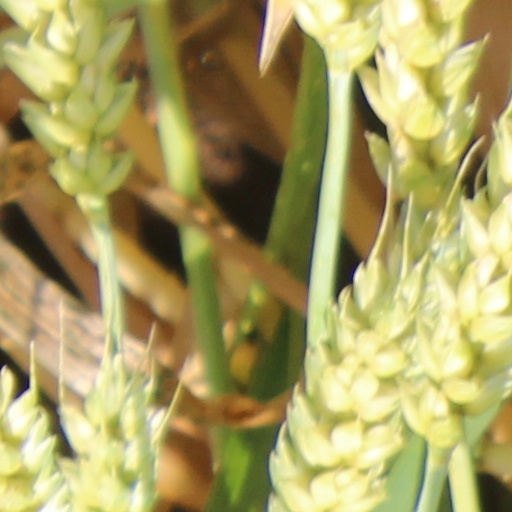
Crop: wheat